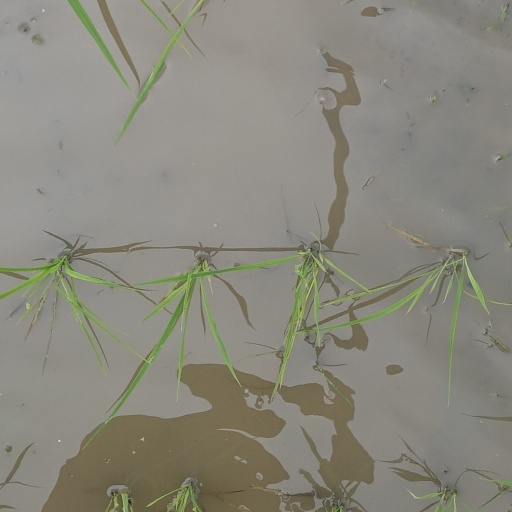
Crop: rice